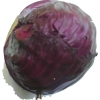
Label: red_cabbage